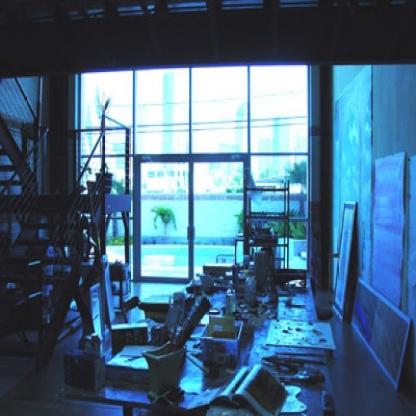
Scene: Indoor